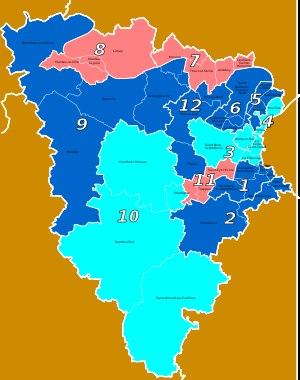
Le département des Yvelines est divisé depuis 1988 en douze circonscriptions législatives, le nombre de sièges ayant été conservé malgré le nouveau découpage électoral de 2010, en vigueur à compter des élections législatives de 2012.